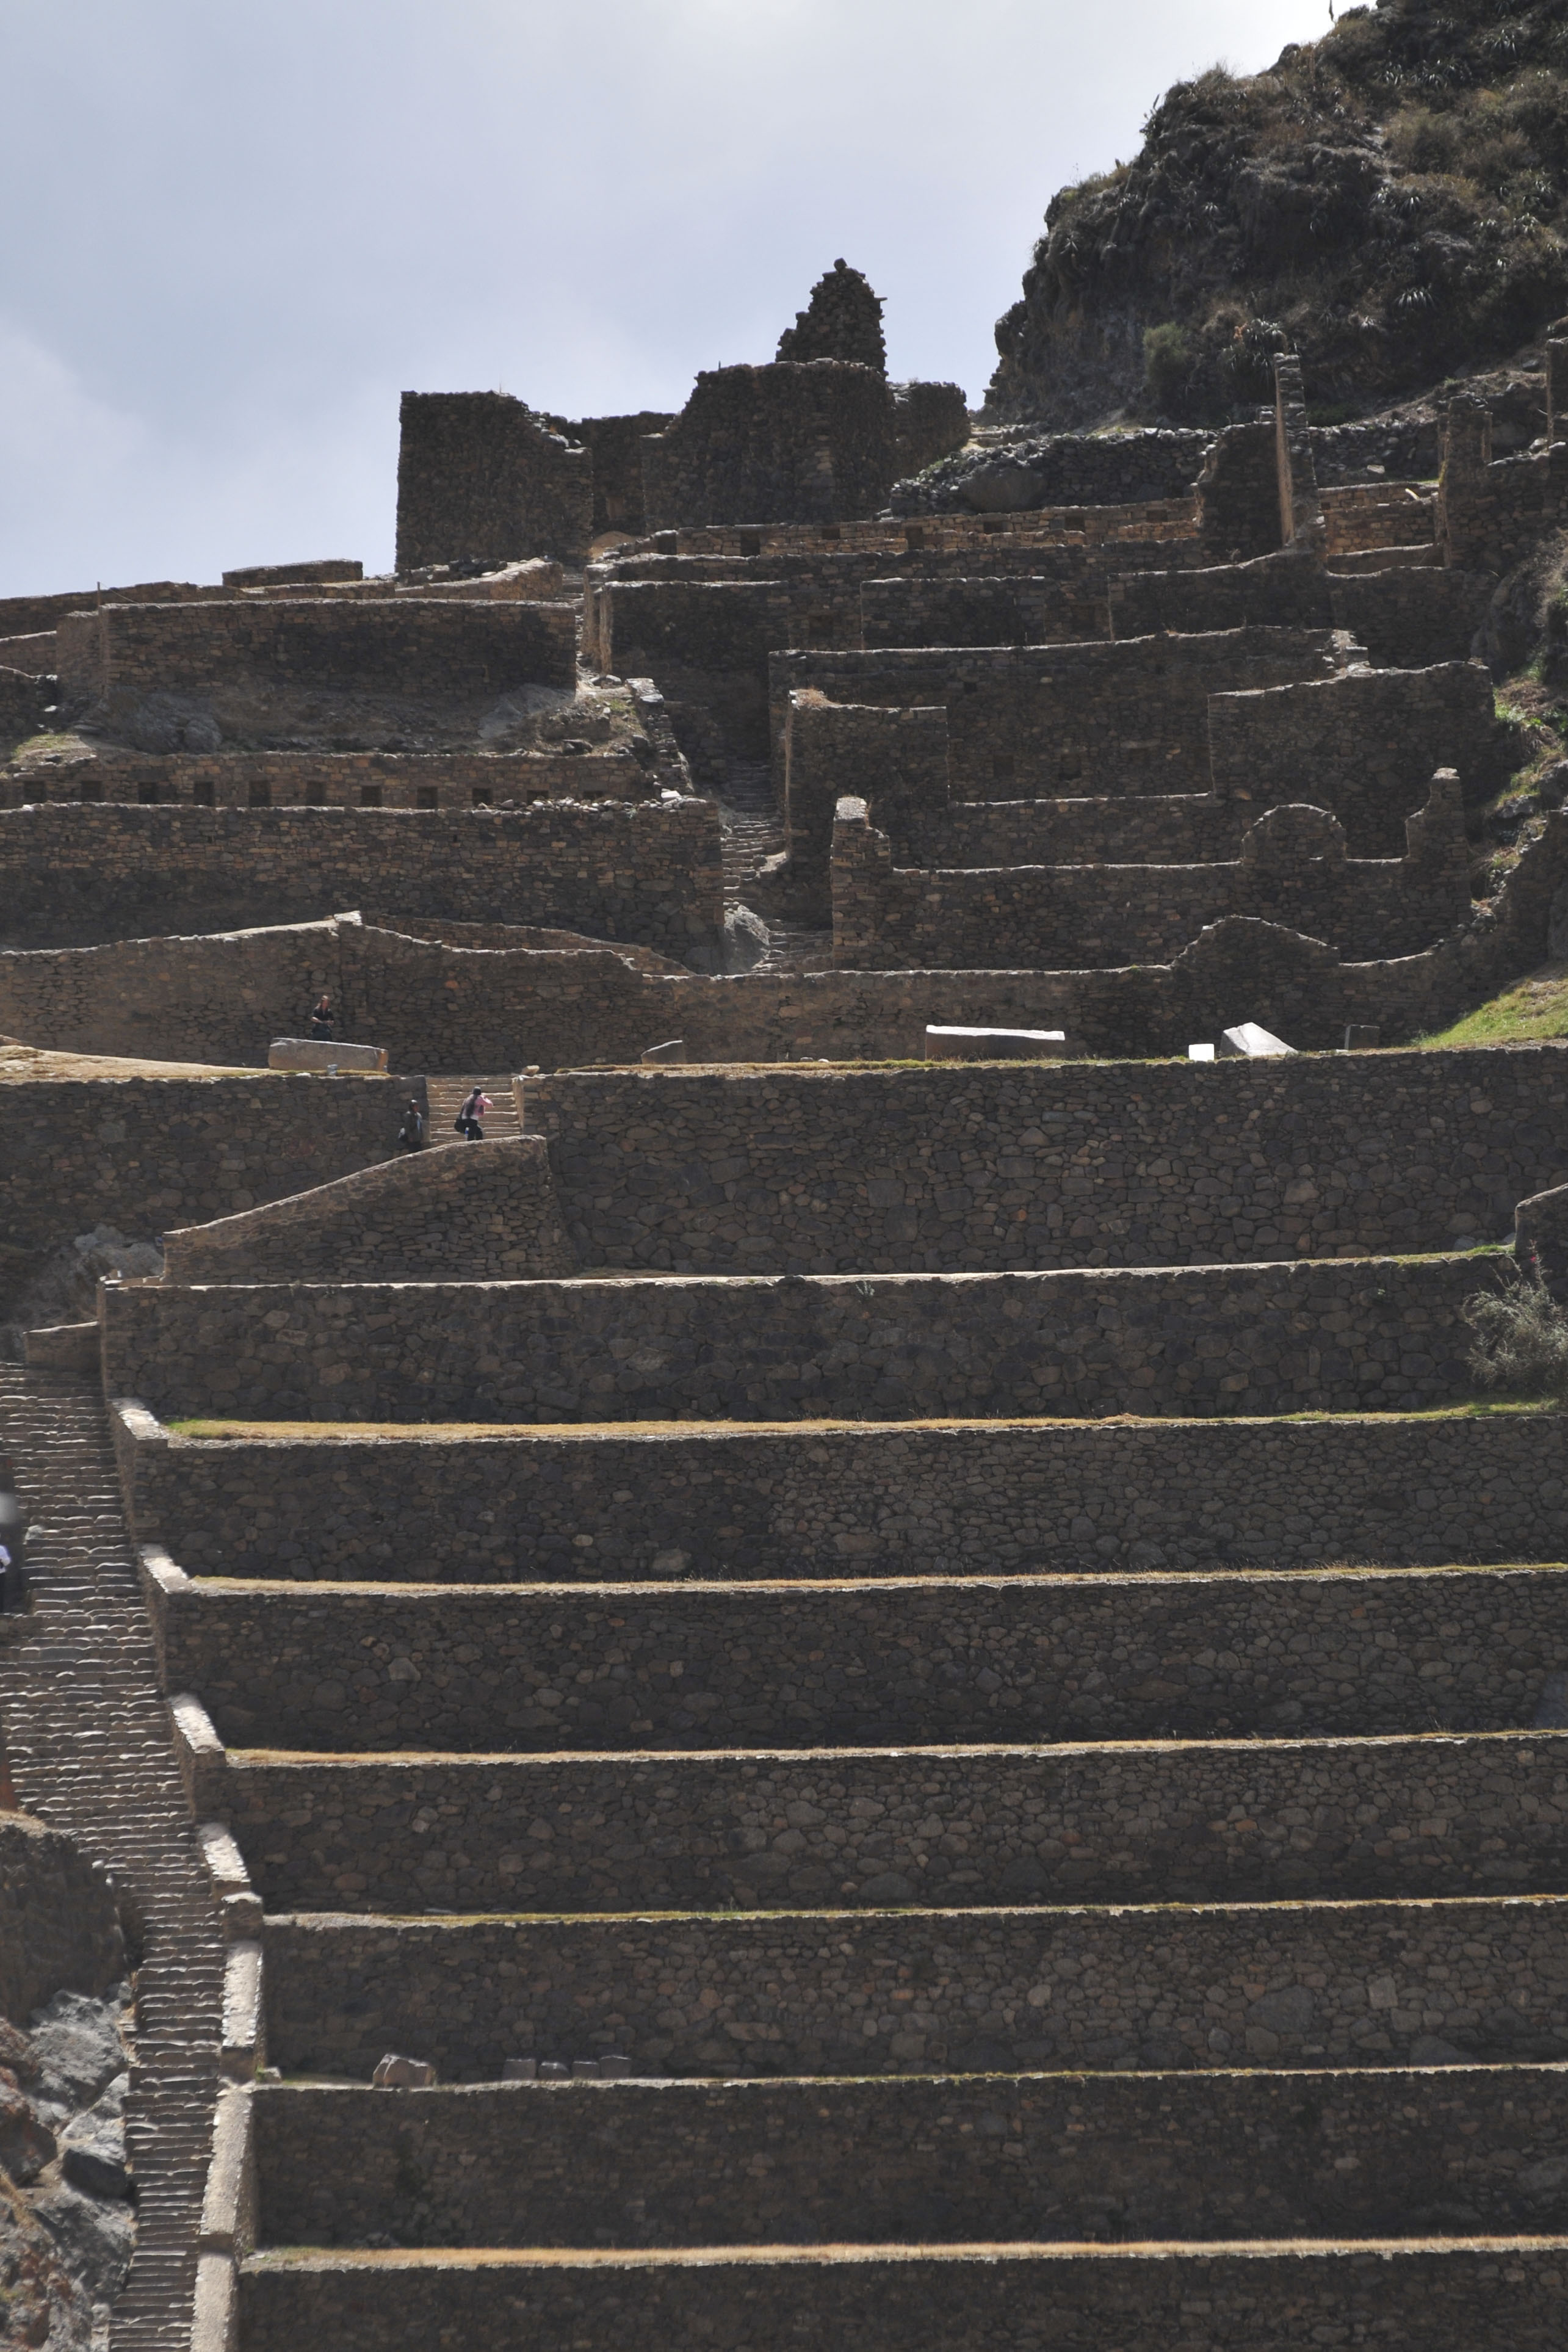
rock, wall, monument, landmark, nikon, terrain, peru, temple, ruins, d300, archaeological site, ancient history, maya civilization